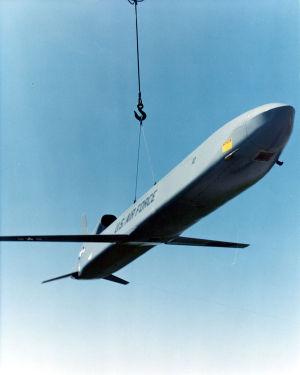
L'AGM-86 ALCM est un missile de croisière conventionnel ou nucléaire américain.